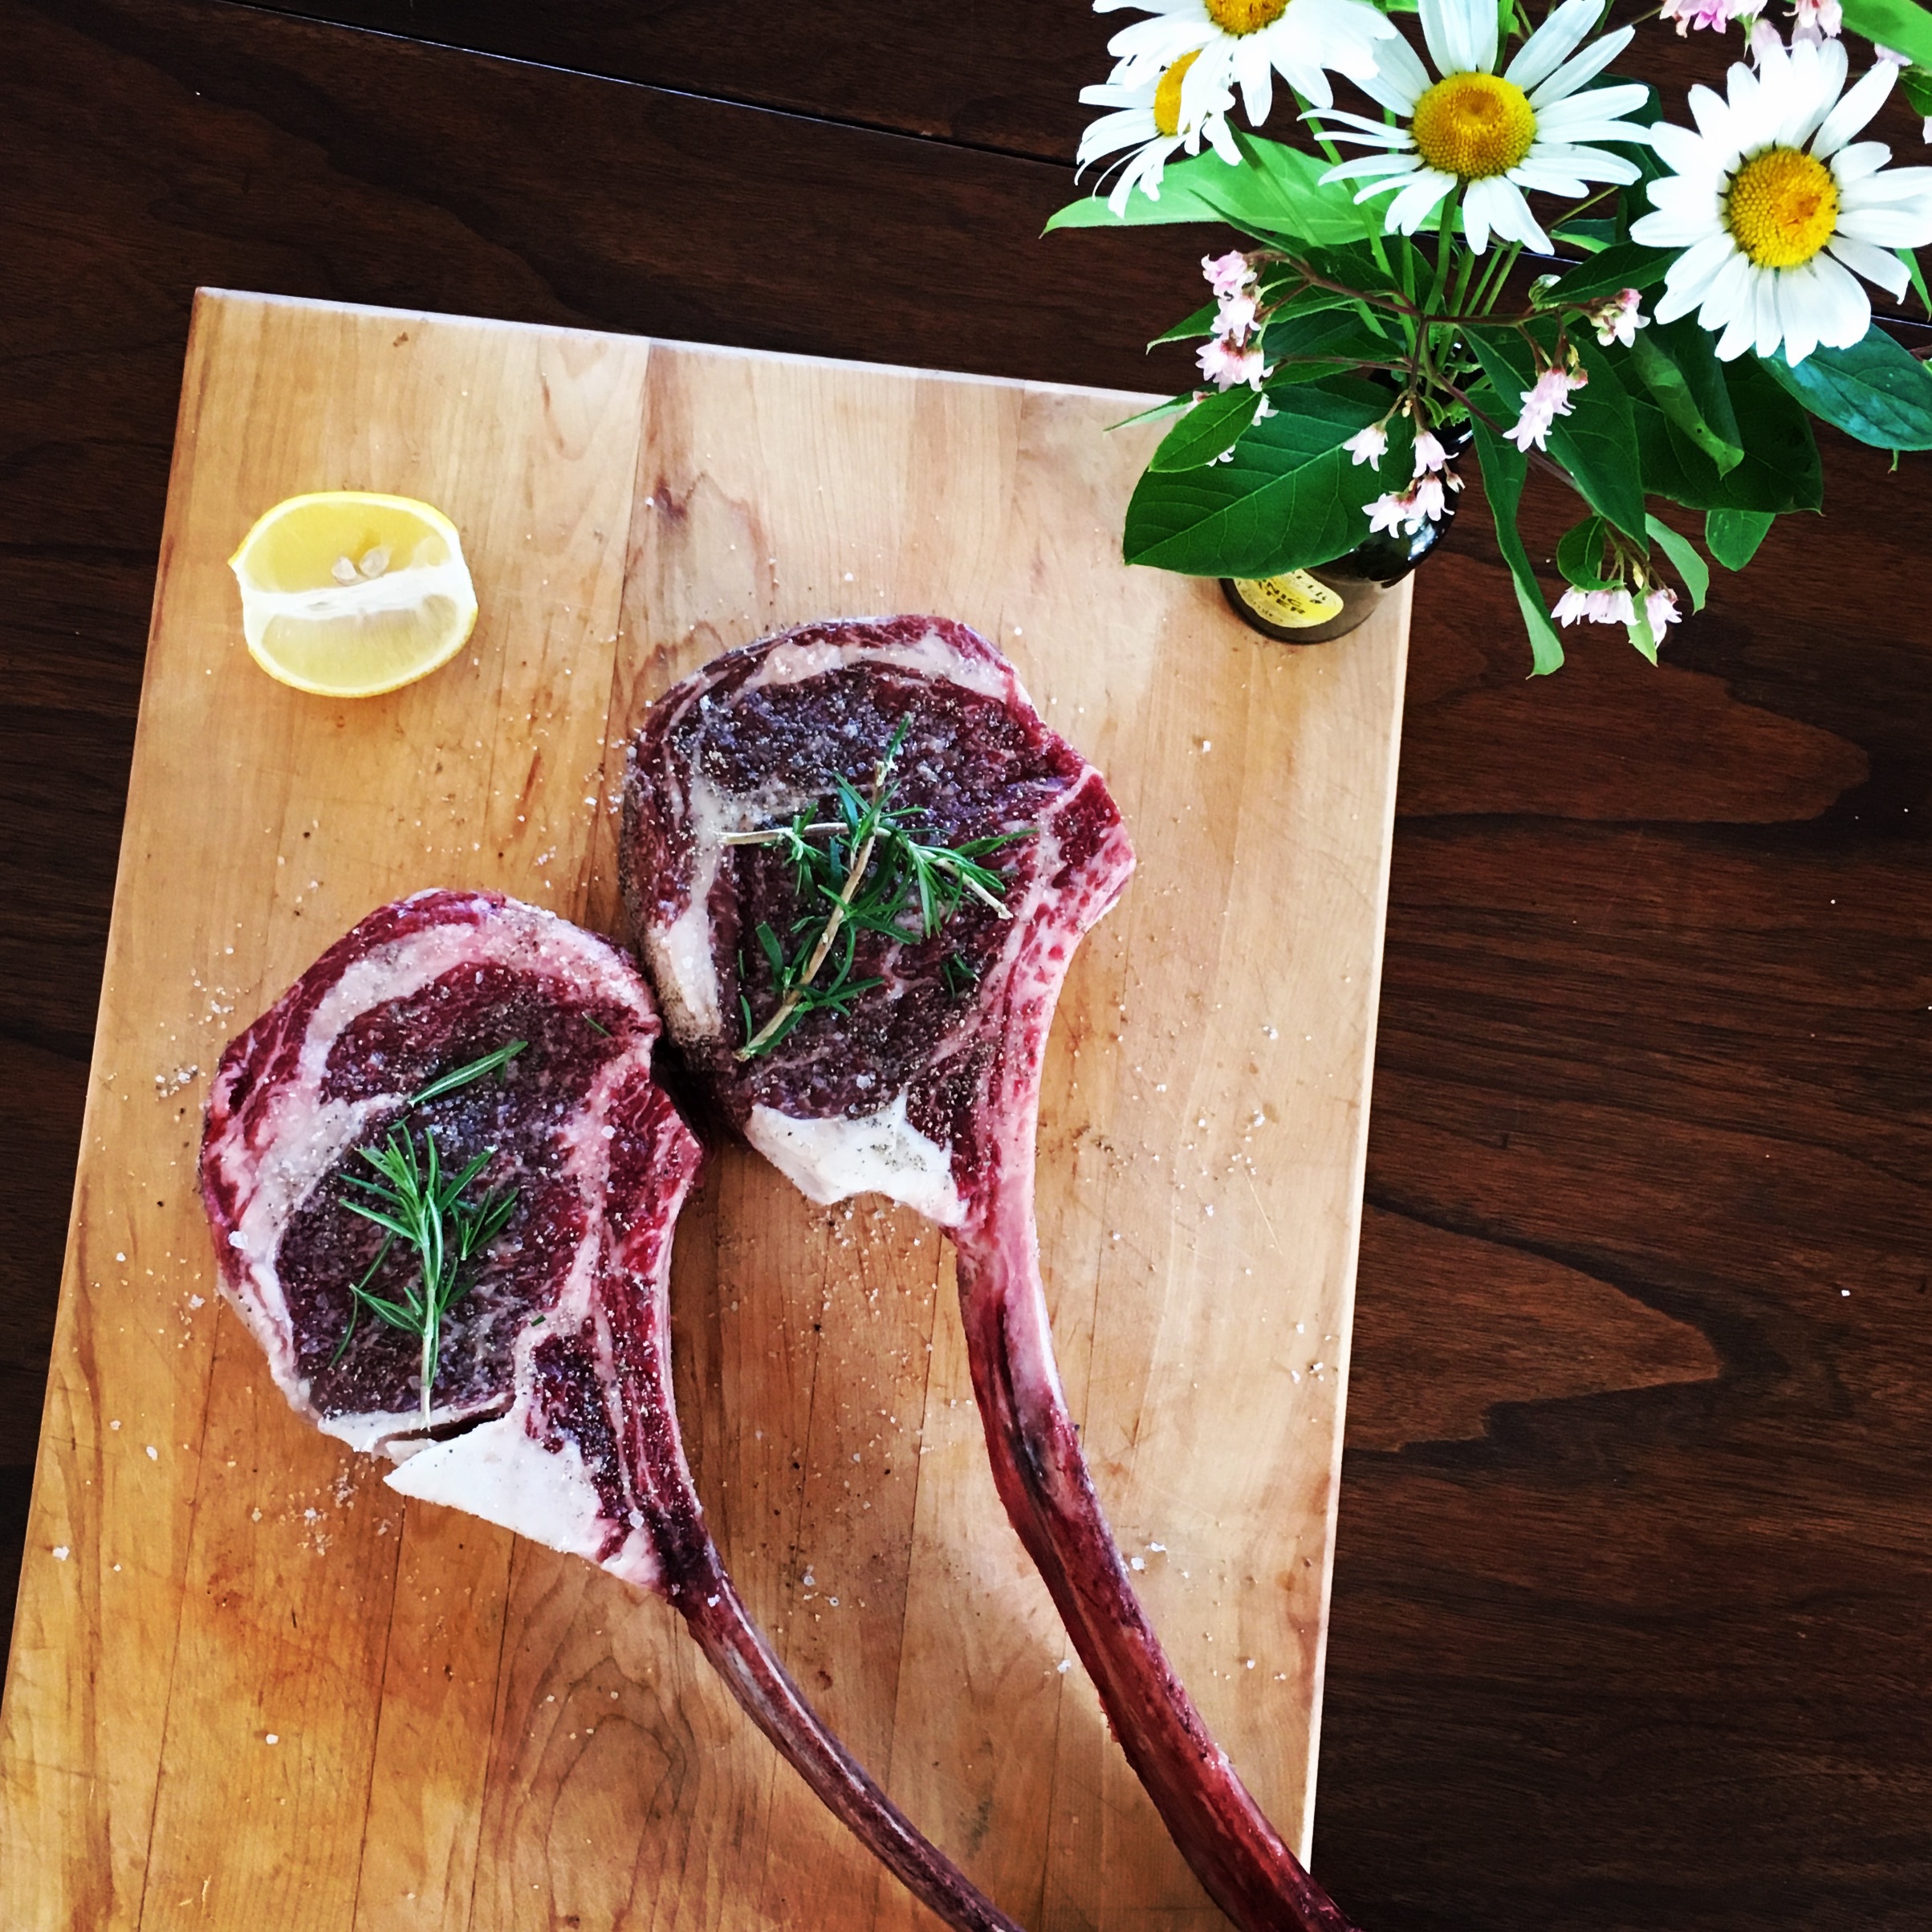
plant, leaf, flower, food, produce, organ, flowering plant, land plant